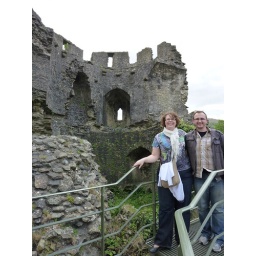
The stone-works here have failed, and have been replaced by a modern wooden bridge with handrails.